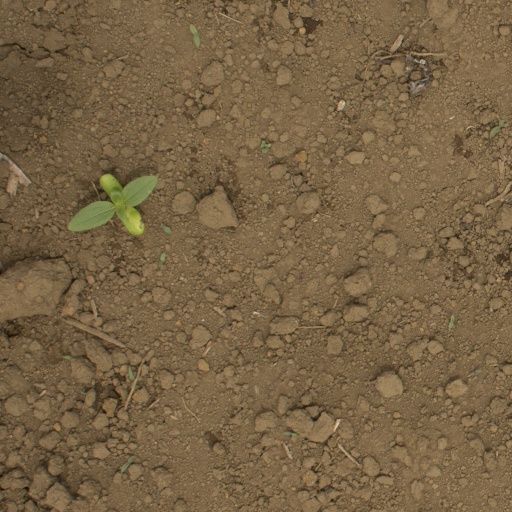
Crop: Jerusalem artichoke